Martin Turner

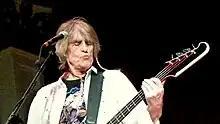
Turner performing in 2015

Martin Robert Turner (born 1 October 1947) is an English musician best known for his time as the bass guitarist, lead vocalist and a founding member of the rock band, Wishbone Ash.